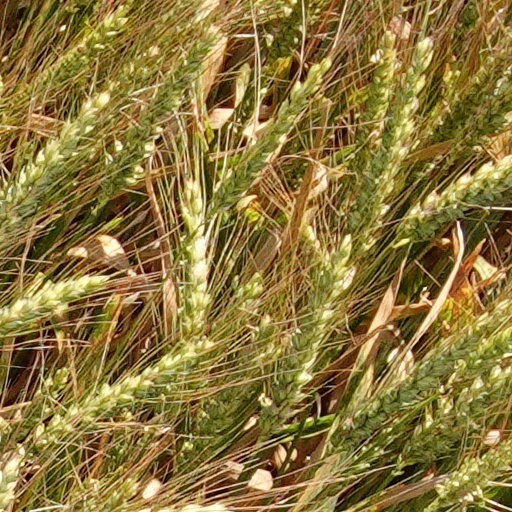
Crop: wheat